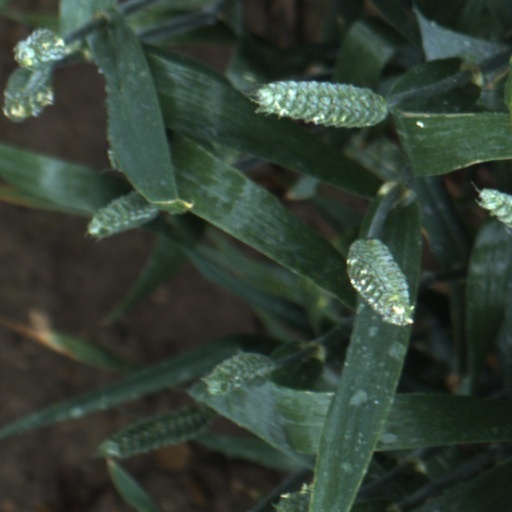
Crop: wheat